Operation Tonga

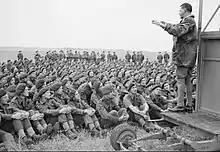
Major-General Richard Gale, commanding the 6th Airborne Division, addresses his men (4–5 June 1944)

As late as January 1944, Gale noted that he had "no indication as yet of a definite airborne task" for his unit and continued to keep all options open, reflecting the ongoing discussions at the strategic level over the wider plan for D-Day. On 17 February 1944, Major-General Frederick Arthur Montague Browning (commander of all British airborne forces) arrived at the 6th Airborne Division's headquarters to brief Gale on what the division was expected to achieve during the invasion; their role codenamed Operation Tonga.